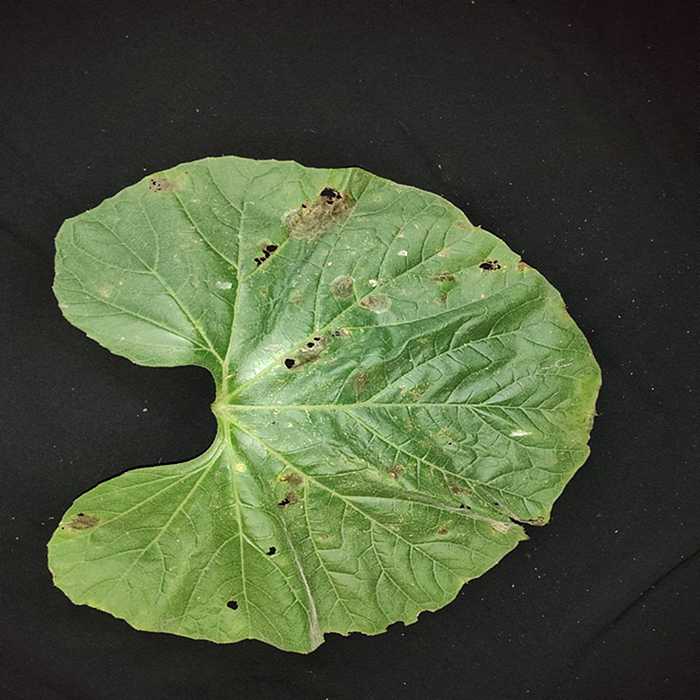
Plant: Bottle gourd
Label: Anthracnose